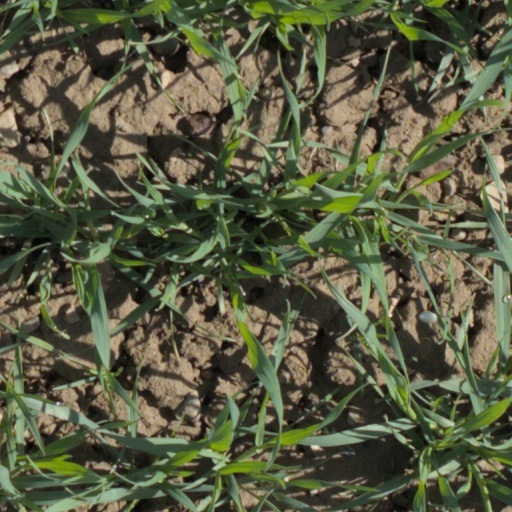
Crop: wheat